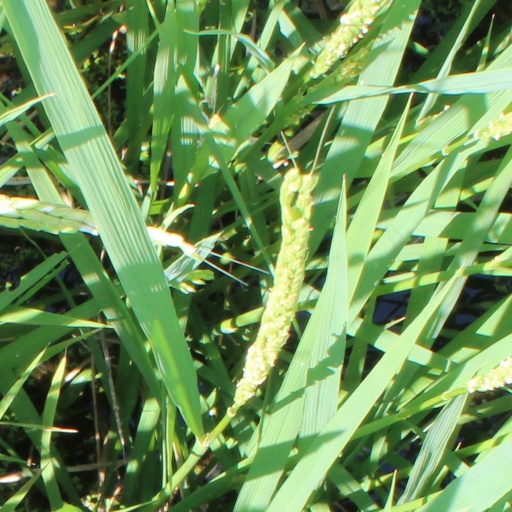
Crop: rice